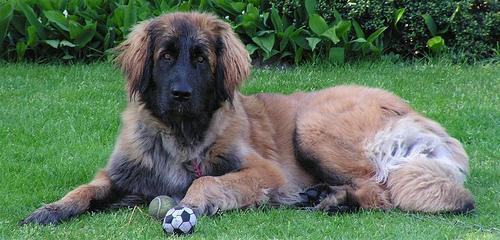
leonberger